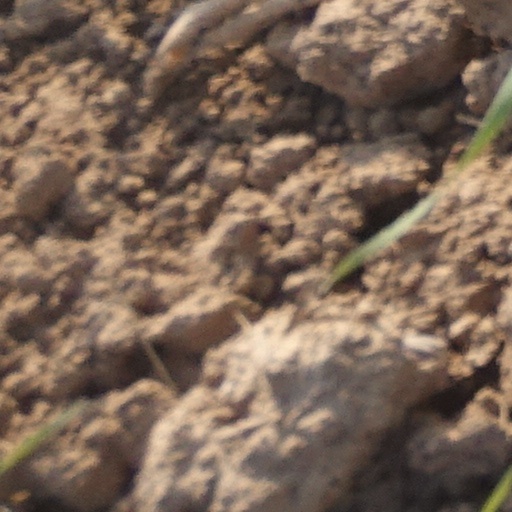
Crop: wheat